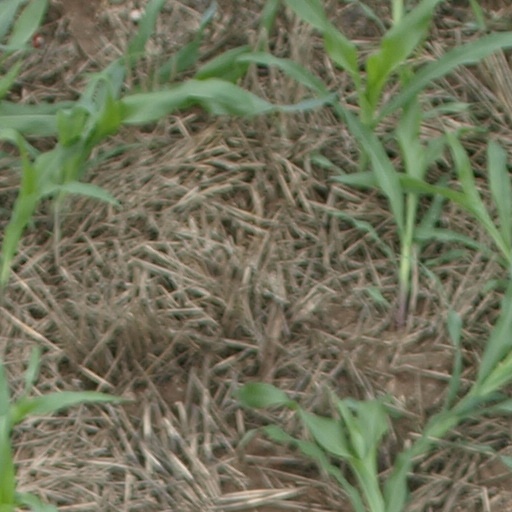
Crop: maize; corn